Answer in natural language. Which point is closer to the camera taking this photo, point B  or point C? Choose between the following options: C or B
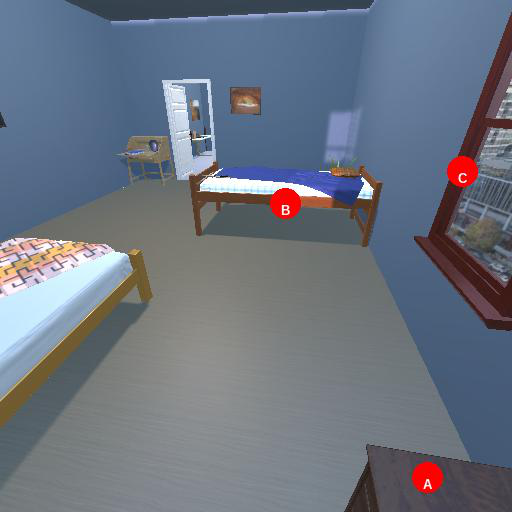
<answer>C</answer>